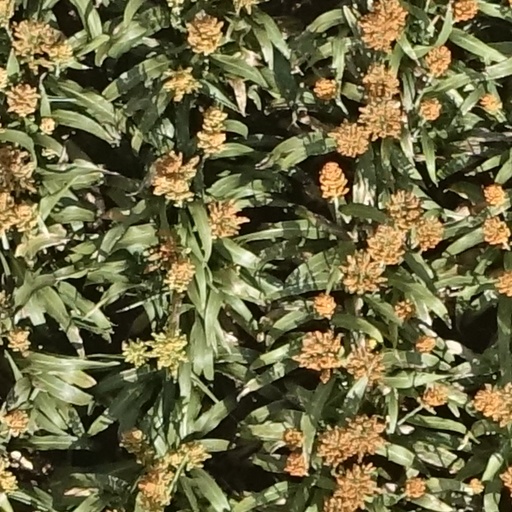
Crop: sorghum